The Crucifixion (film)

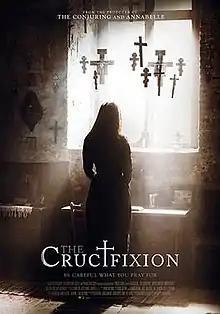
Poster

The Crucifixion is a 2017 horror film directed by Xavier Gens, written by Chad Hayes and Carey W. Hayes and starring Sophie Cookson, Brittany Ashworth and Corneliu Ulici. It is based on the Tanacu exorcism that took place in Vaslui County, Romania, in 2005.